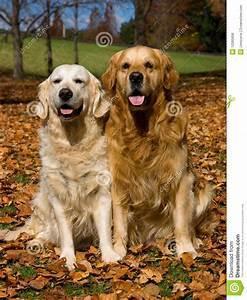
dog